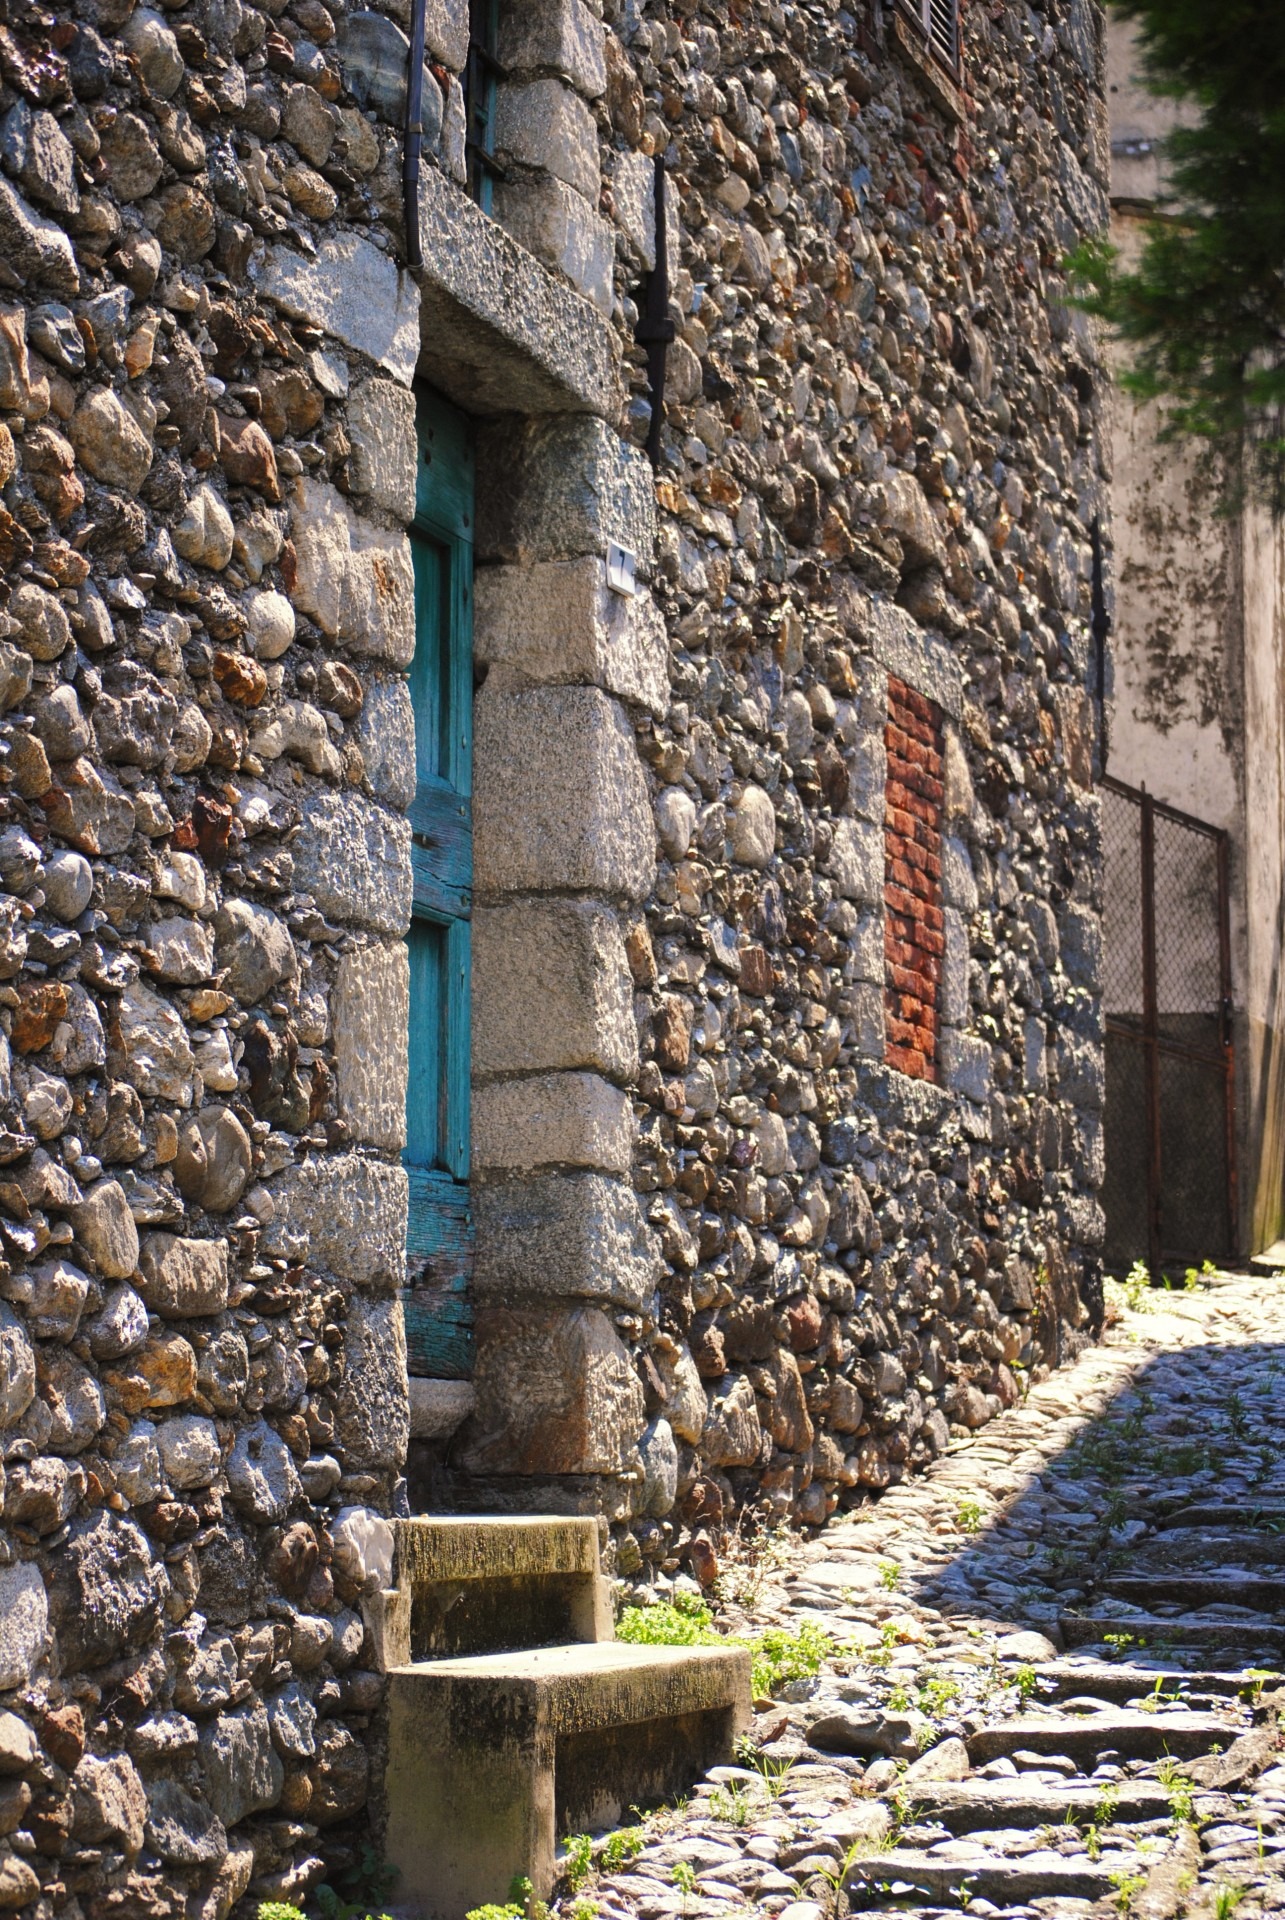
rock, house, hill, alley, wall, village, entrance, stone wall, brick, door, stones, colors, ruins, urban area, ancient history